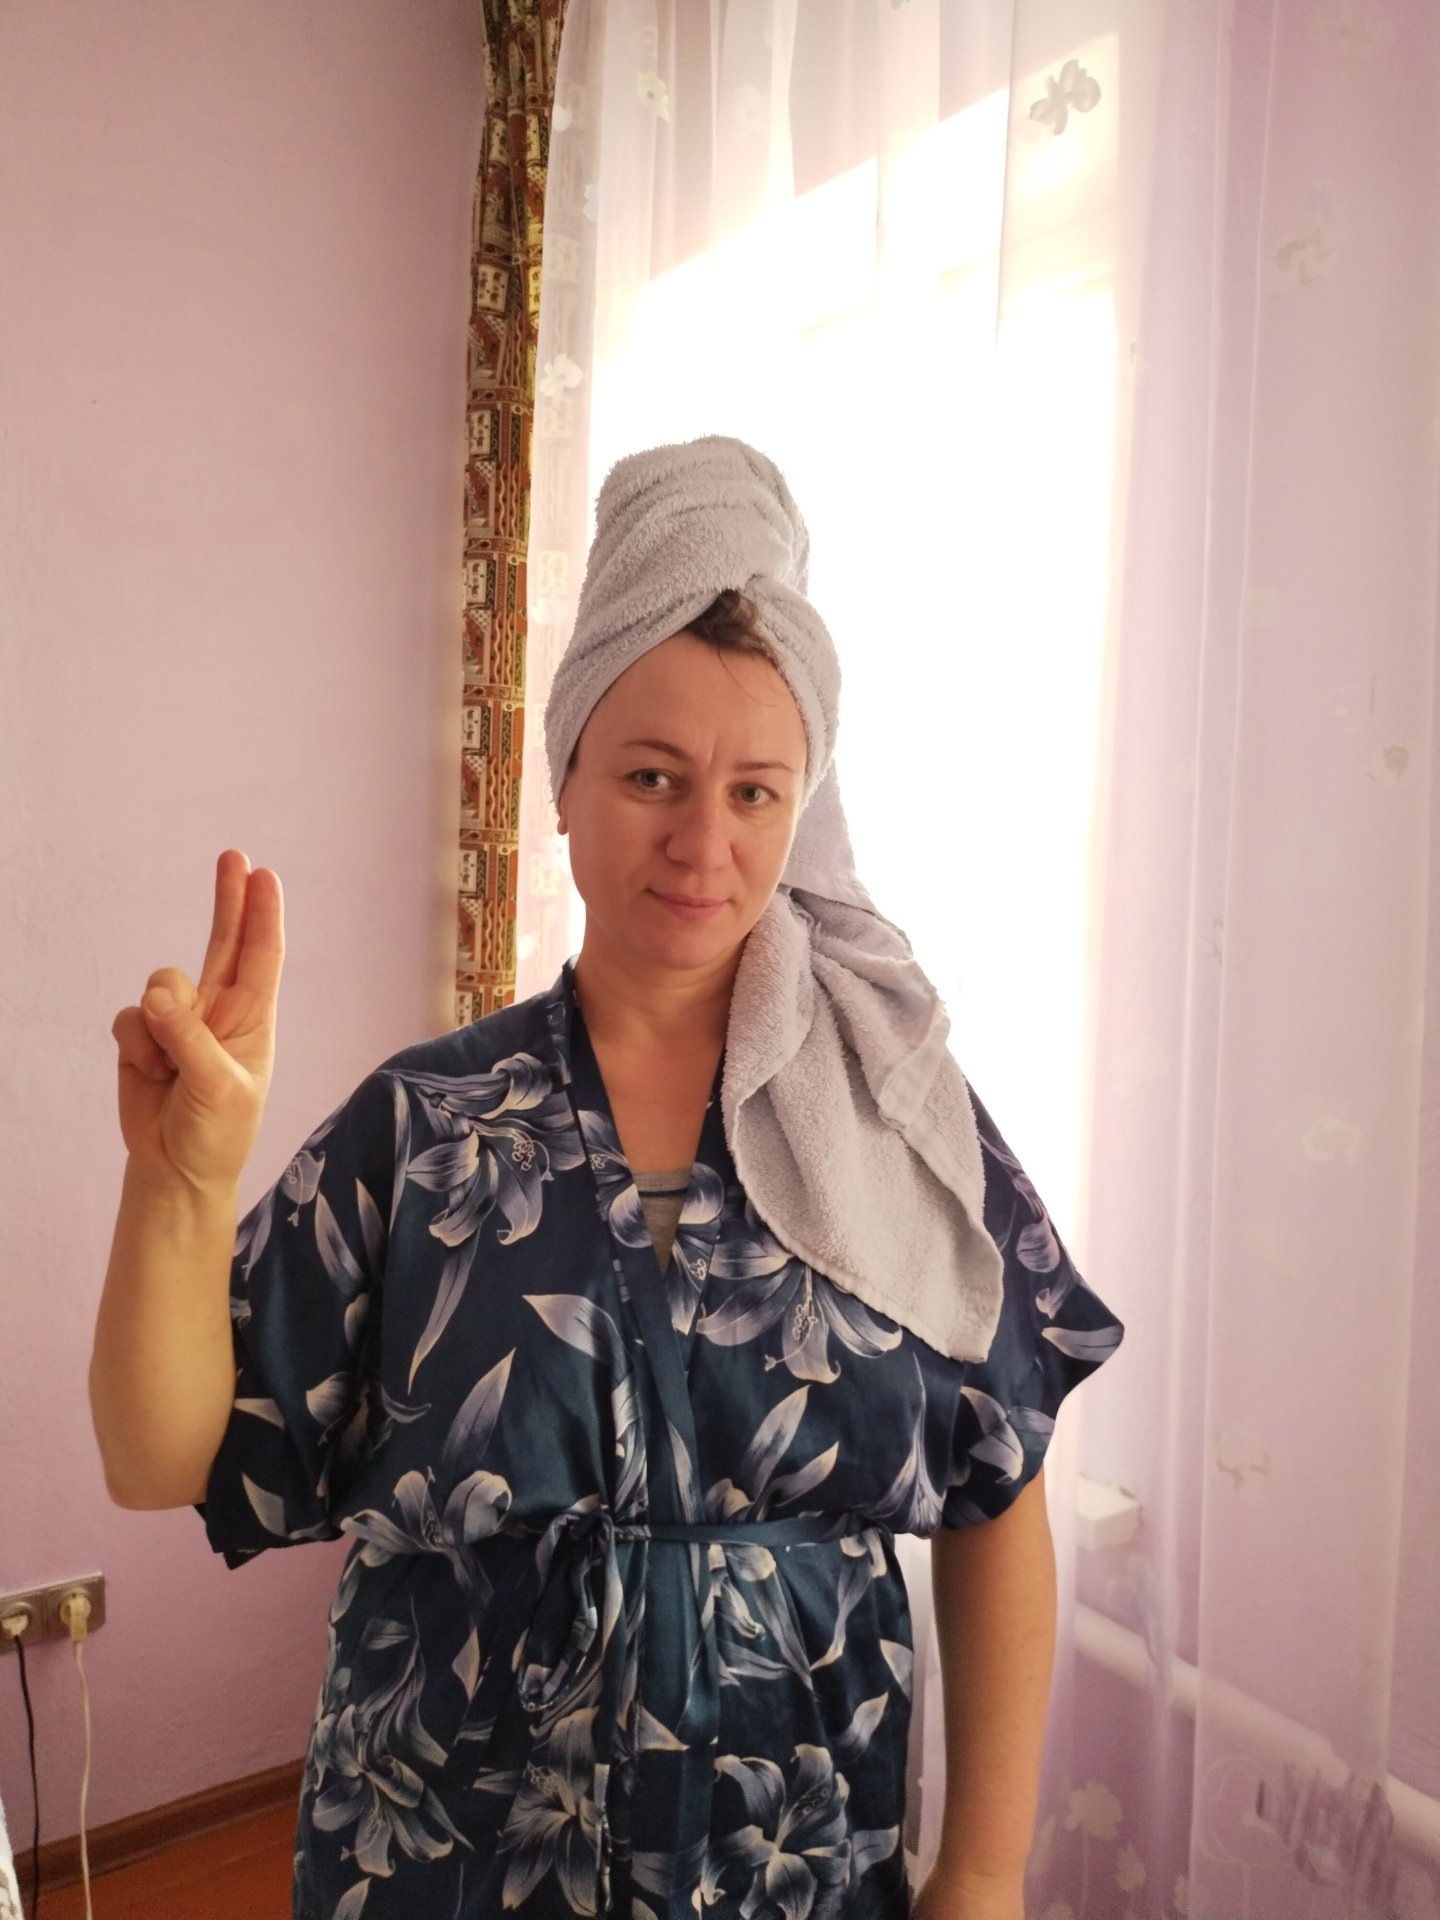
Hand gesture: two_up